Nagaon University

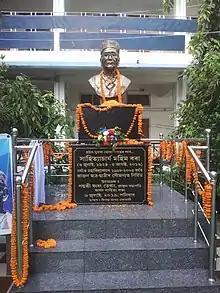

Established in 1944, with the permission of University of Calcutta, Nowgong College was the first higher educational institution of Central Assam, one of the oldest in Assam and the entire Northeast. It was founded with the efforts of Jananeta Motiram Bora, the Founder President of the Governing Body of the College, who was the Chairman of the Nowgong Local Board at that time. After being elected as the MLA from the Nowgong (South East) LAC in 1946 from the Indian National Congress, Bora served as the Minister of Land and Revenue in Lokapriya Gopinath Bordoloi's Cabinet, and played an active role in procuring land, building infrastructure and arranging funds for the College; he helped in acquiring the Government Dak Bungalow and the construction of Bordoloi Bhavan, the first building that came up in the present exclusive campus of Nowgong College. The other founding fathers of Nowgong College include social worker Brindaban Goswami, Purna Chandra Sarmah, Pratap Chandra Sarmah, Mohi Chandra Borah, Haladhar Bhuyan, Bimala Kanta Borah, Dr. Lalit Baruah, Yog Singh Chetry, Priya Ranjan Sengupta and Priyanath Sen; they were the first financiers and policymakers of the College. Sahityacharya Jajneswar Sarma, initially a Professor of Jorhat's Jagannath Barooah College, was the first Principal of Nowgong College; he was a scholar of English, Assamese and Sanskrit literature, who later served as the President of the Asam Sahitya Sabha.